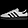
Label: Sneaker